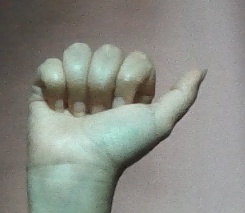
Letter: dhad